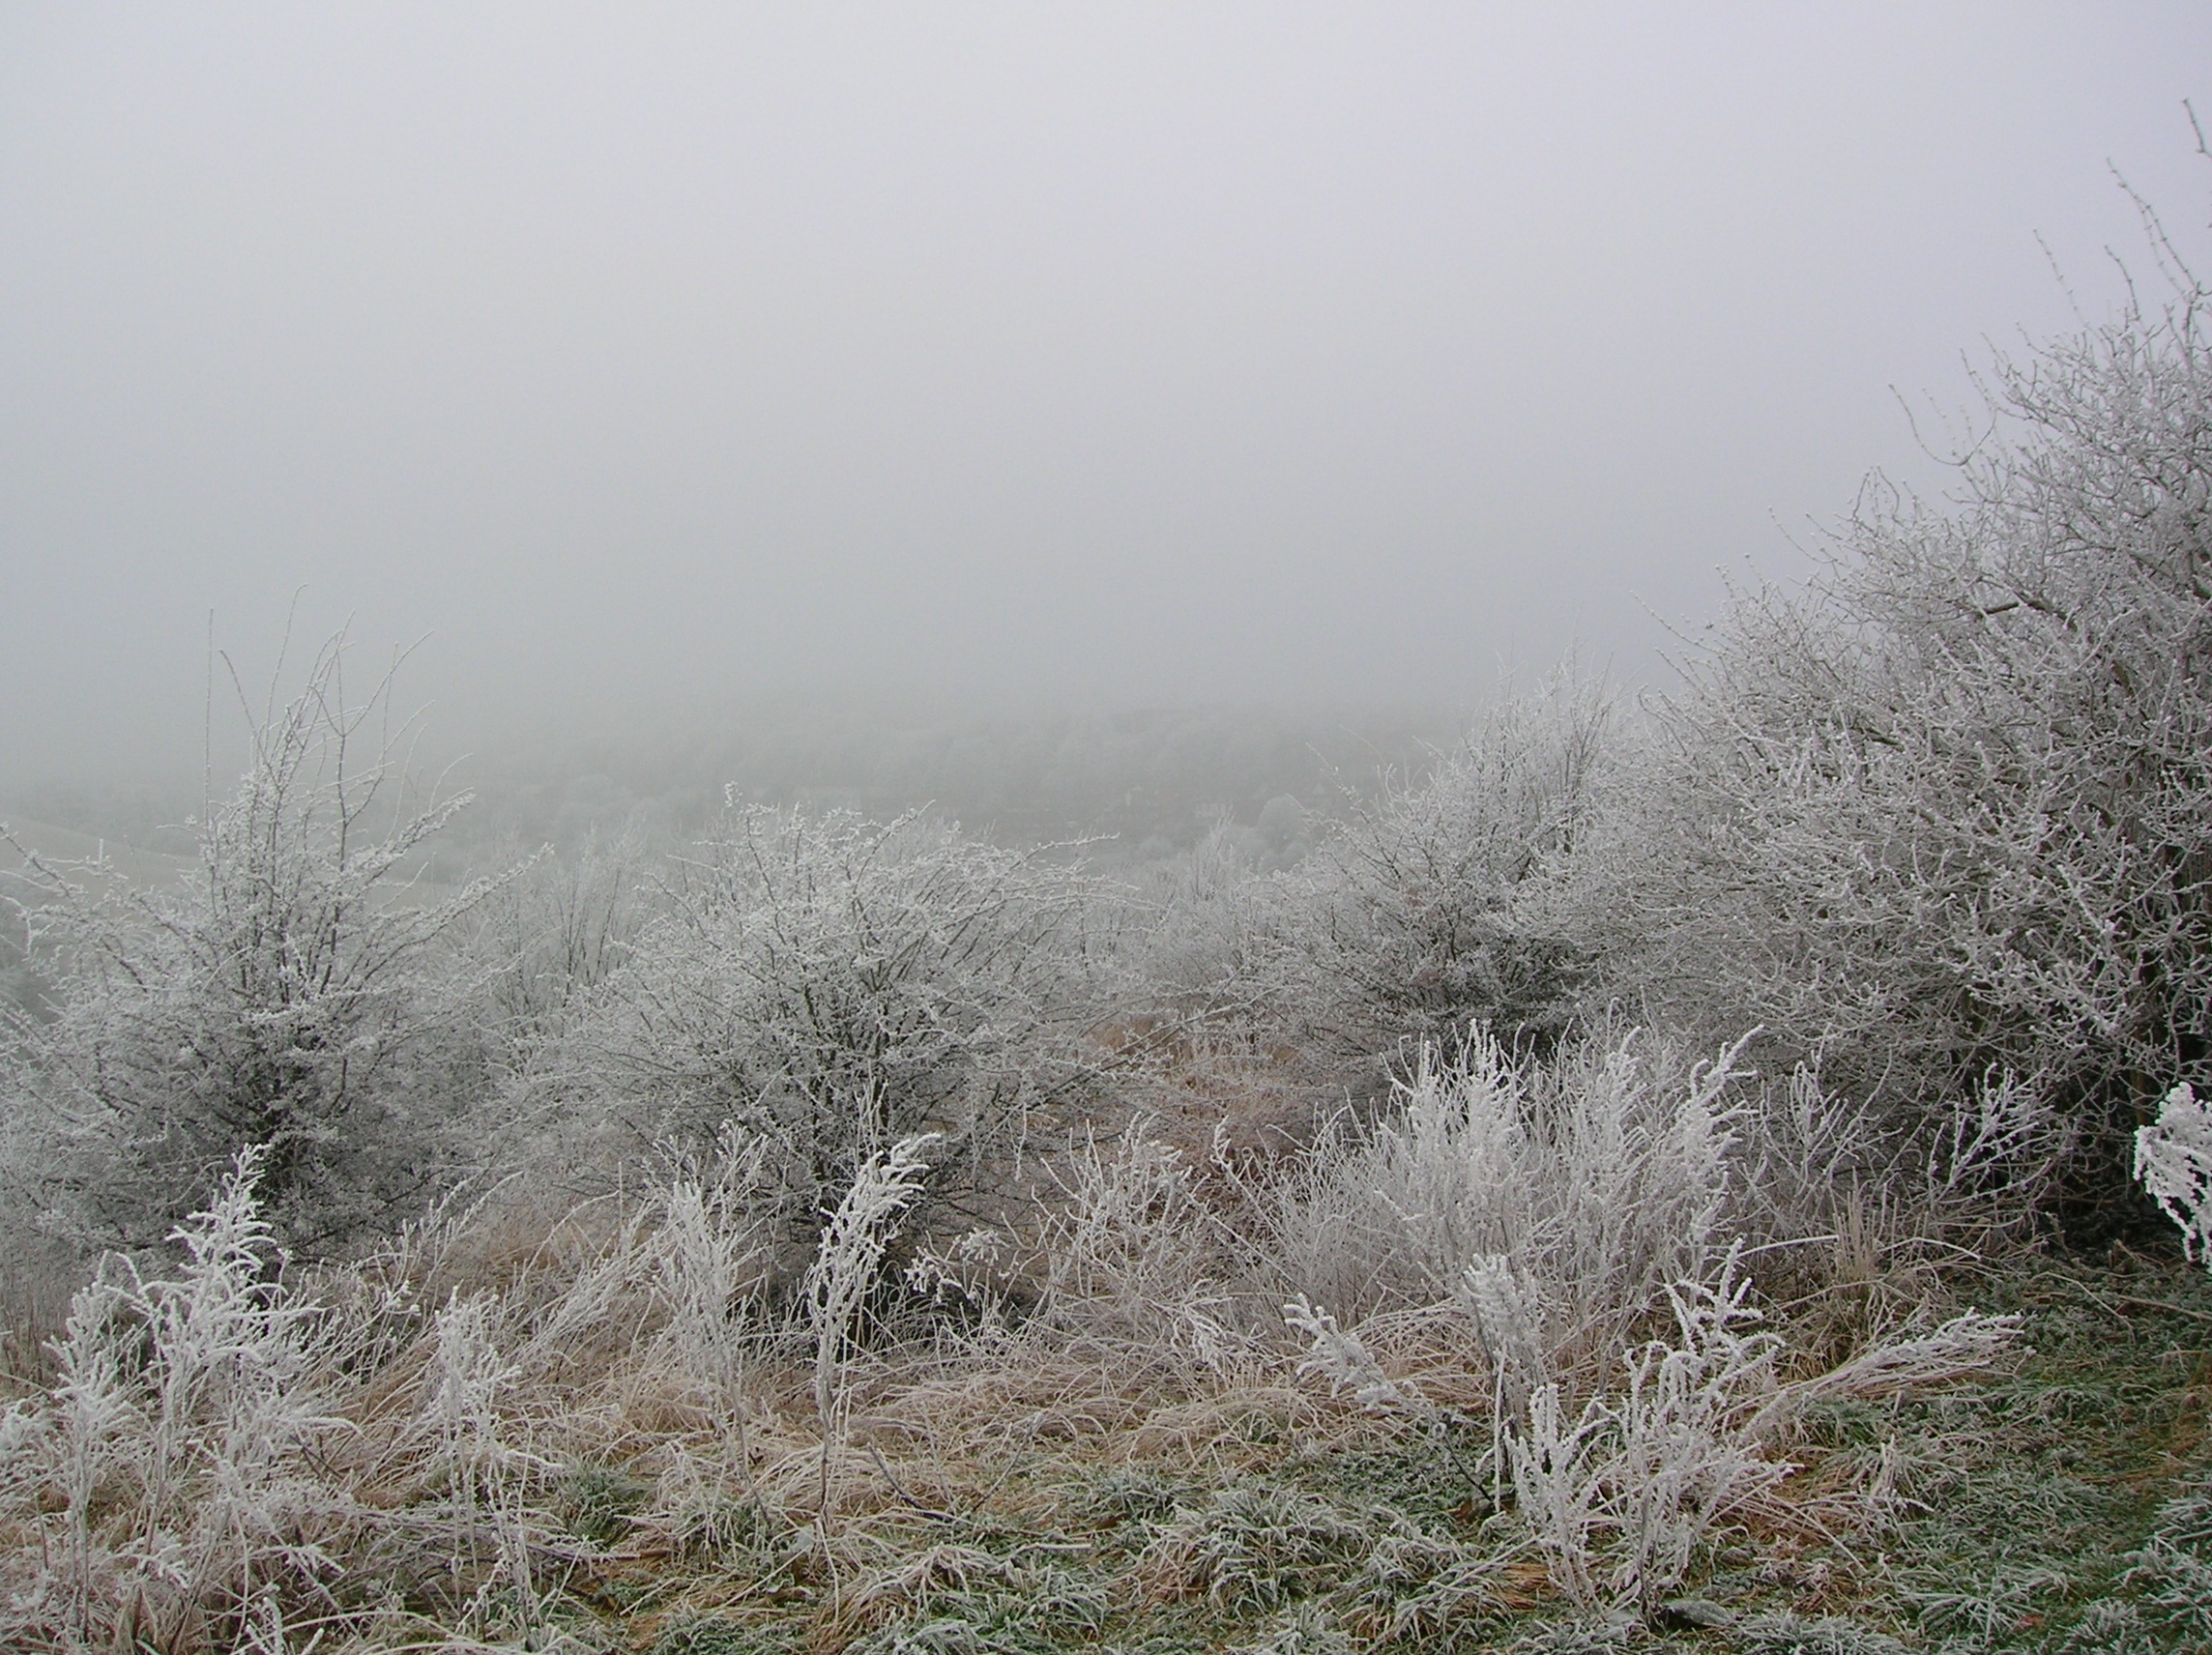
landscape, tree, nature, forest, grass, outdoor, wilderness, branch, mountain, snow, cold, winter, fog, mist, morning, hill, view, frost, land, wild, environment, scenic, natural, scenery, weather, frozen, season, crag, woodland, freezing, crags, atmospheric phenomenon